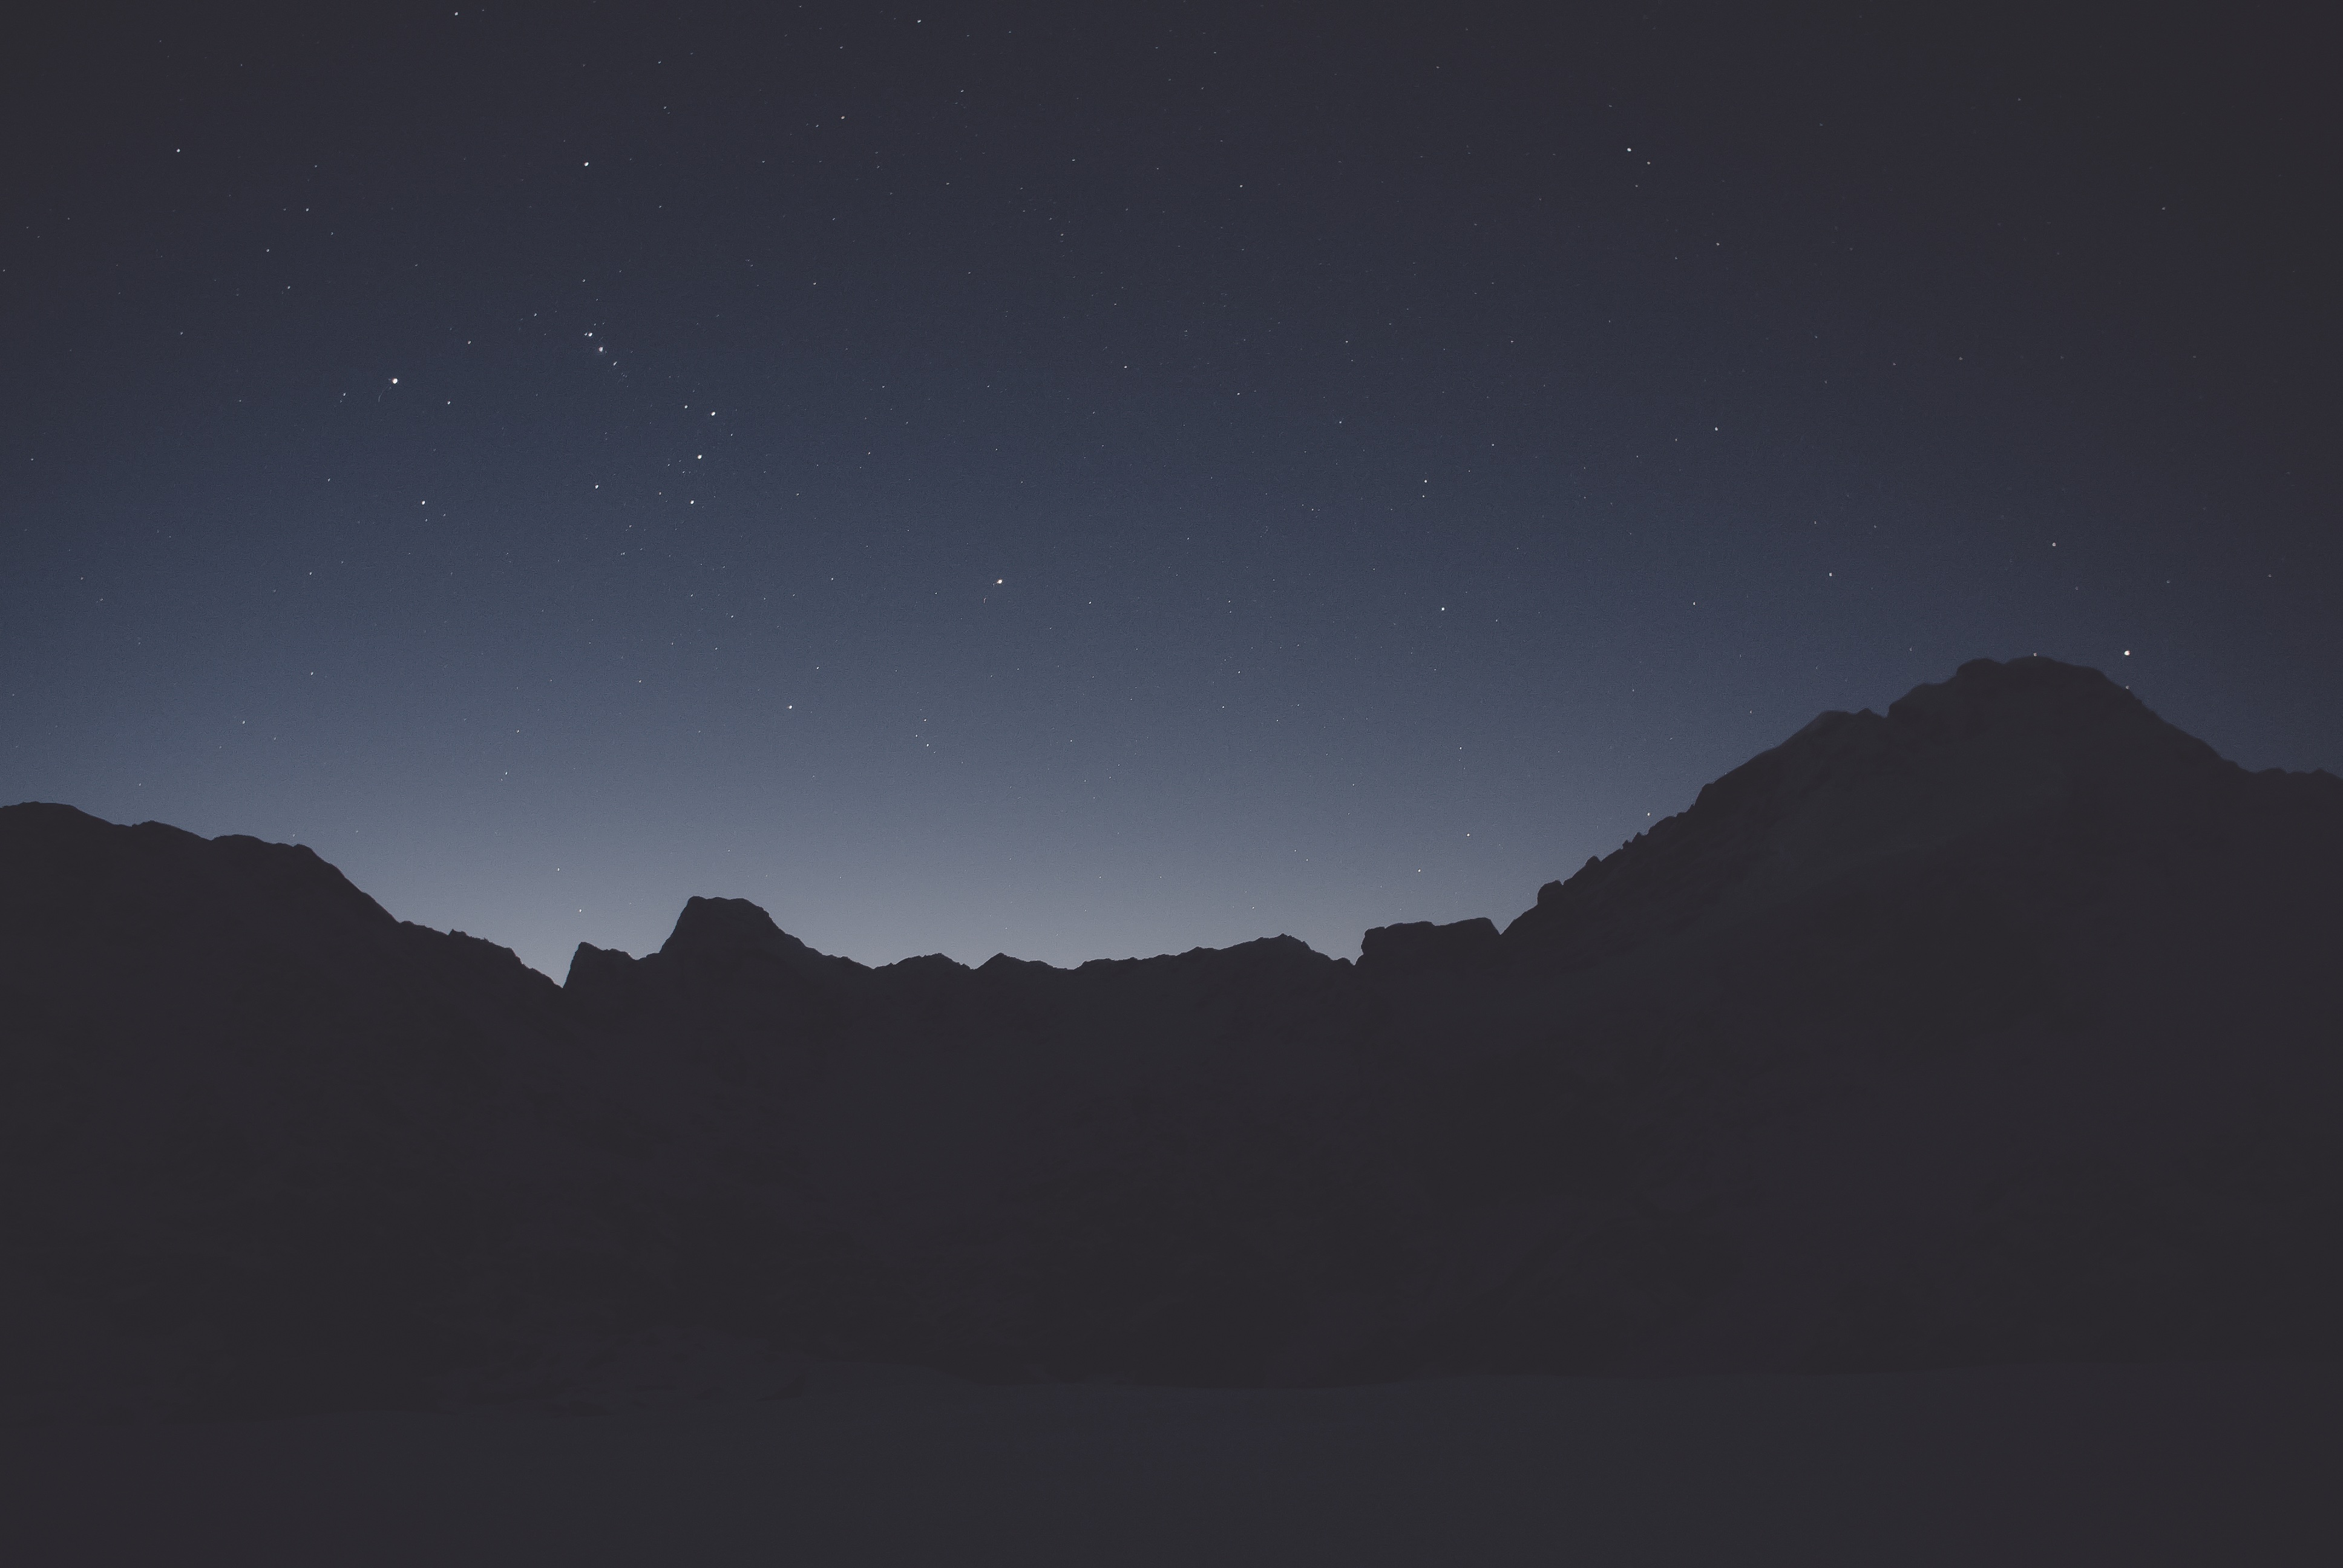
horizon, mountain, sky, night, star, dawn, atmosphere, mountain range, dusk, darkness, moon, aurora, moonlight, screenshot, astronomical object, atmospheric phenomenon, atmosphere of earth, mountainous landforms